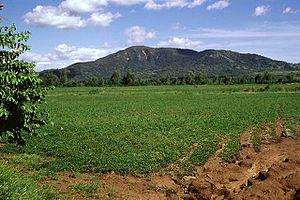
Rota ou Orota est un volcan situé dans le département de León, dans l'ouest du Nicaragua.